Mookajjiya Kanasugalu (film)

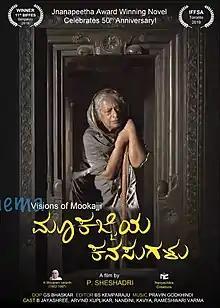
Film Poster

Mookajjiya Kanasugalu is a 2019 Kannada film directed by P. Sheshadri, based on the Jnanpith Award-winning novel of the same name by K. Shivaram Karanth. The film was produced by Navyachitra Creations and written by P. Sheshadri.